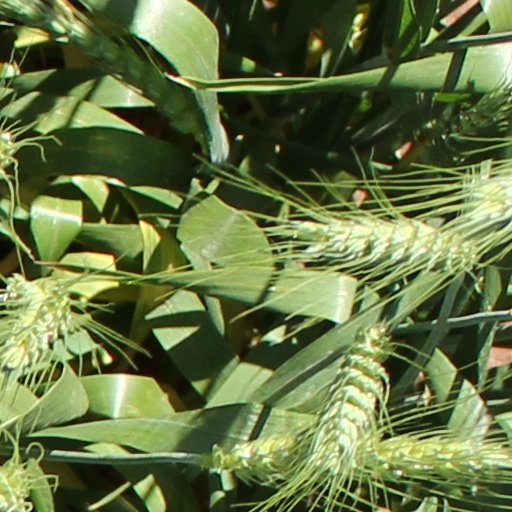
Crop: wheat